COVID-19 pandemic in Italy

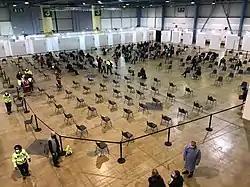
A COVID-19 vaccination centre near Varese, Lombardy

On 11 March, the government allocated 25 billion euros for the emergency. In the evening, Conte announced a tightening of the lockdown, with all commercial and retail businesses except those providing essential services, like grocery shops and pharmacies, closed down. He also appointed Domenico Arcuri as Delegated Commissioner for the Emergency. Arcuri will cooperate with Commissioner Angelo Borrelli with the aim of strengthening the distribution of intensive care equipment.